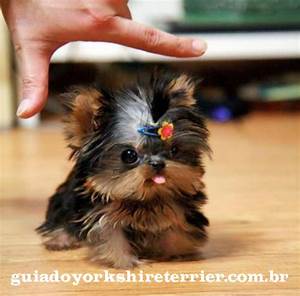
Label: cane